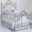
Label: bed